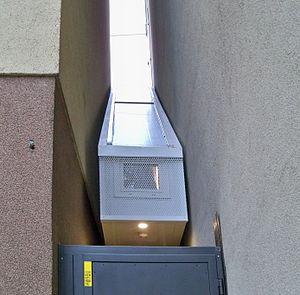
La maison Keret est une installation artistique située à Varsovie, Pologne. Dessinée par l'architecte polonais Jakub Szczęsny, elle prend la forme d'une maison habitable extrêmement étroite, de moins de 150 cm de large, coincée entre deux immeubles. Elle porte le nom de l'écrivain et réalisateur israélien Etgar Keret, qui en est le premier occupant.